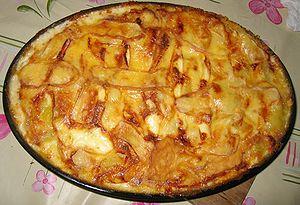
Reblochon ou reblochon de Savoie est une appellation d'origine désignant un fromage français produit principalement en Haute-Savoie et dans quelques communes de Savoie. Cette appellation est originaire du massif des Bornes et des Aravis, principalement la vallée de Thônes, et s'est étendue au val d'Arly et du massif des Bauges.
De très nombreux mets à base de pommes de terre sont préparés dans les diverses cultures. La pomme de terre, qui est l'un des principaux aliments de base de l'humanité, est largement consommée dans tous les pays du monde, et s'apprête en outre de façons très variées.
En France, le secteur de la pomme de terre occupait en 2009 une superficie de 164 000 hectares pour une production de 7,2 millions de tonnes, plaçant le pays au dixième rang mondial des pays producteurs de pomme de terre. Le rendement moyen se situait à 43,8 tonnes par hectare. Cette culture occupe une place modeste en superficie, environ 0,9 % de la surface arable, contre 51,5 % pour les céréales et 2 % pour la betterave industrielle. C'est une activité qui concerne environ 25 000 agriculteurs.